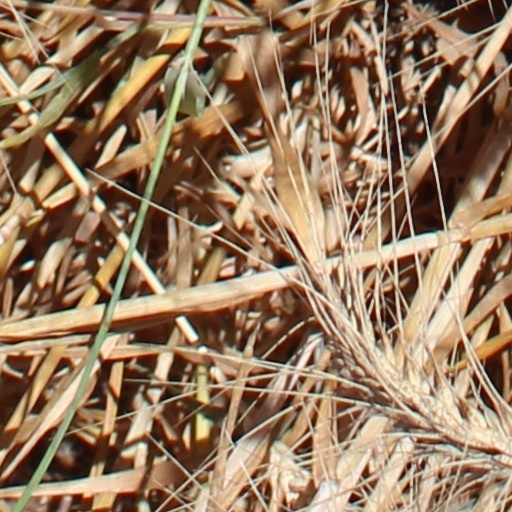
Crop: wheat